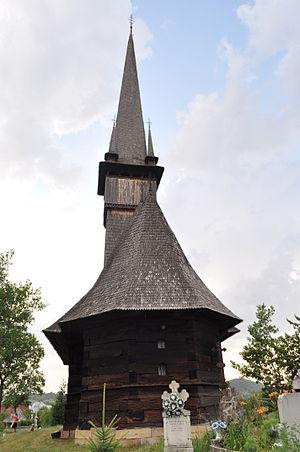
Șișești est une commune roumaine du județ de Maramureș, dans la région historique de Transylvanie et dans la région de développement du Nord-Ouest.